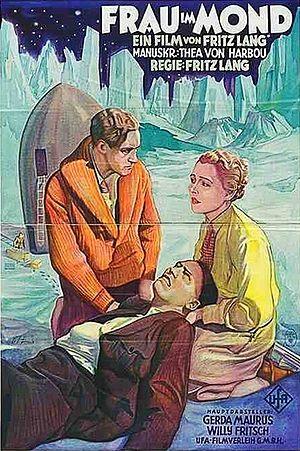
Cette page présente la chronologie des événements qui se sont produits avant l'année 1957 dans le domaine de l'astronautique, que ce soit dans le domaine technique que celui des idées, croyances et théories.
La Femme sur la Lune est un film allemand muet de Fritz Lang, adapté du roman de Thea von Harbou, Une femme dans la Lune, et sorti au cinéma en 1929.